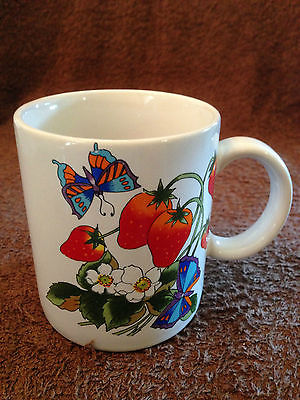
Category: mug